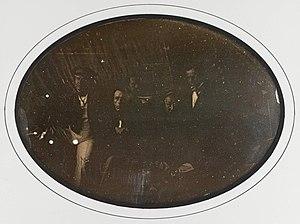
Jules Alphonse Eugène Itier est un receveur principal des douanes et photographe français.